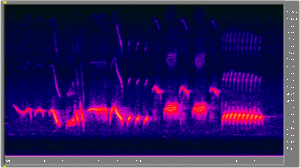
Sonagramme d'un chant de merle bleu réalisée par logiciel (copie d'écran) Auteur
Un sifflement est le son aigu que produit un flux constant d'air sur l'ouverture d'une petite cavité résonante. Le flux sur les aspérités de l'ouverture crée des turbulences que la résonance transforme en ondes stationnaires harmoniques, dont la vibration se transmet à l'espace ambiant.
Le spectre sonore d'un son est le tableau ou la représentation graphique des partiels qui, s'ajoutant les uns aux autres, permettent de reconstituer ce son.
Un sonagramme, ou sonogramme, est une représentation, utilisée pour l'analyse spectrale des sons, de la pression acoustique ou de la tension associée, selon une graduation de couleur, en fonction de la fréquence et du temps, respectivement portés en ordonnée et en abscisse.